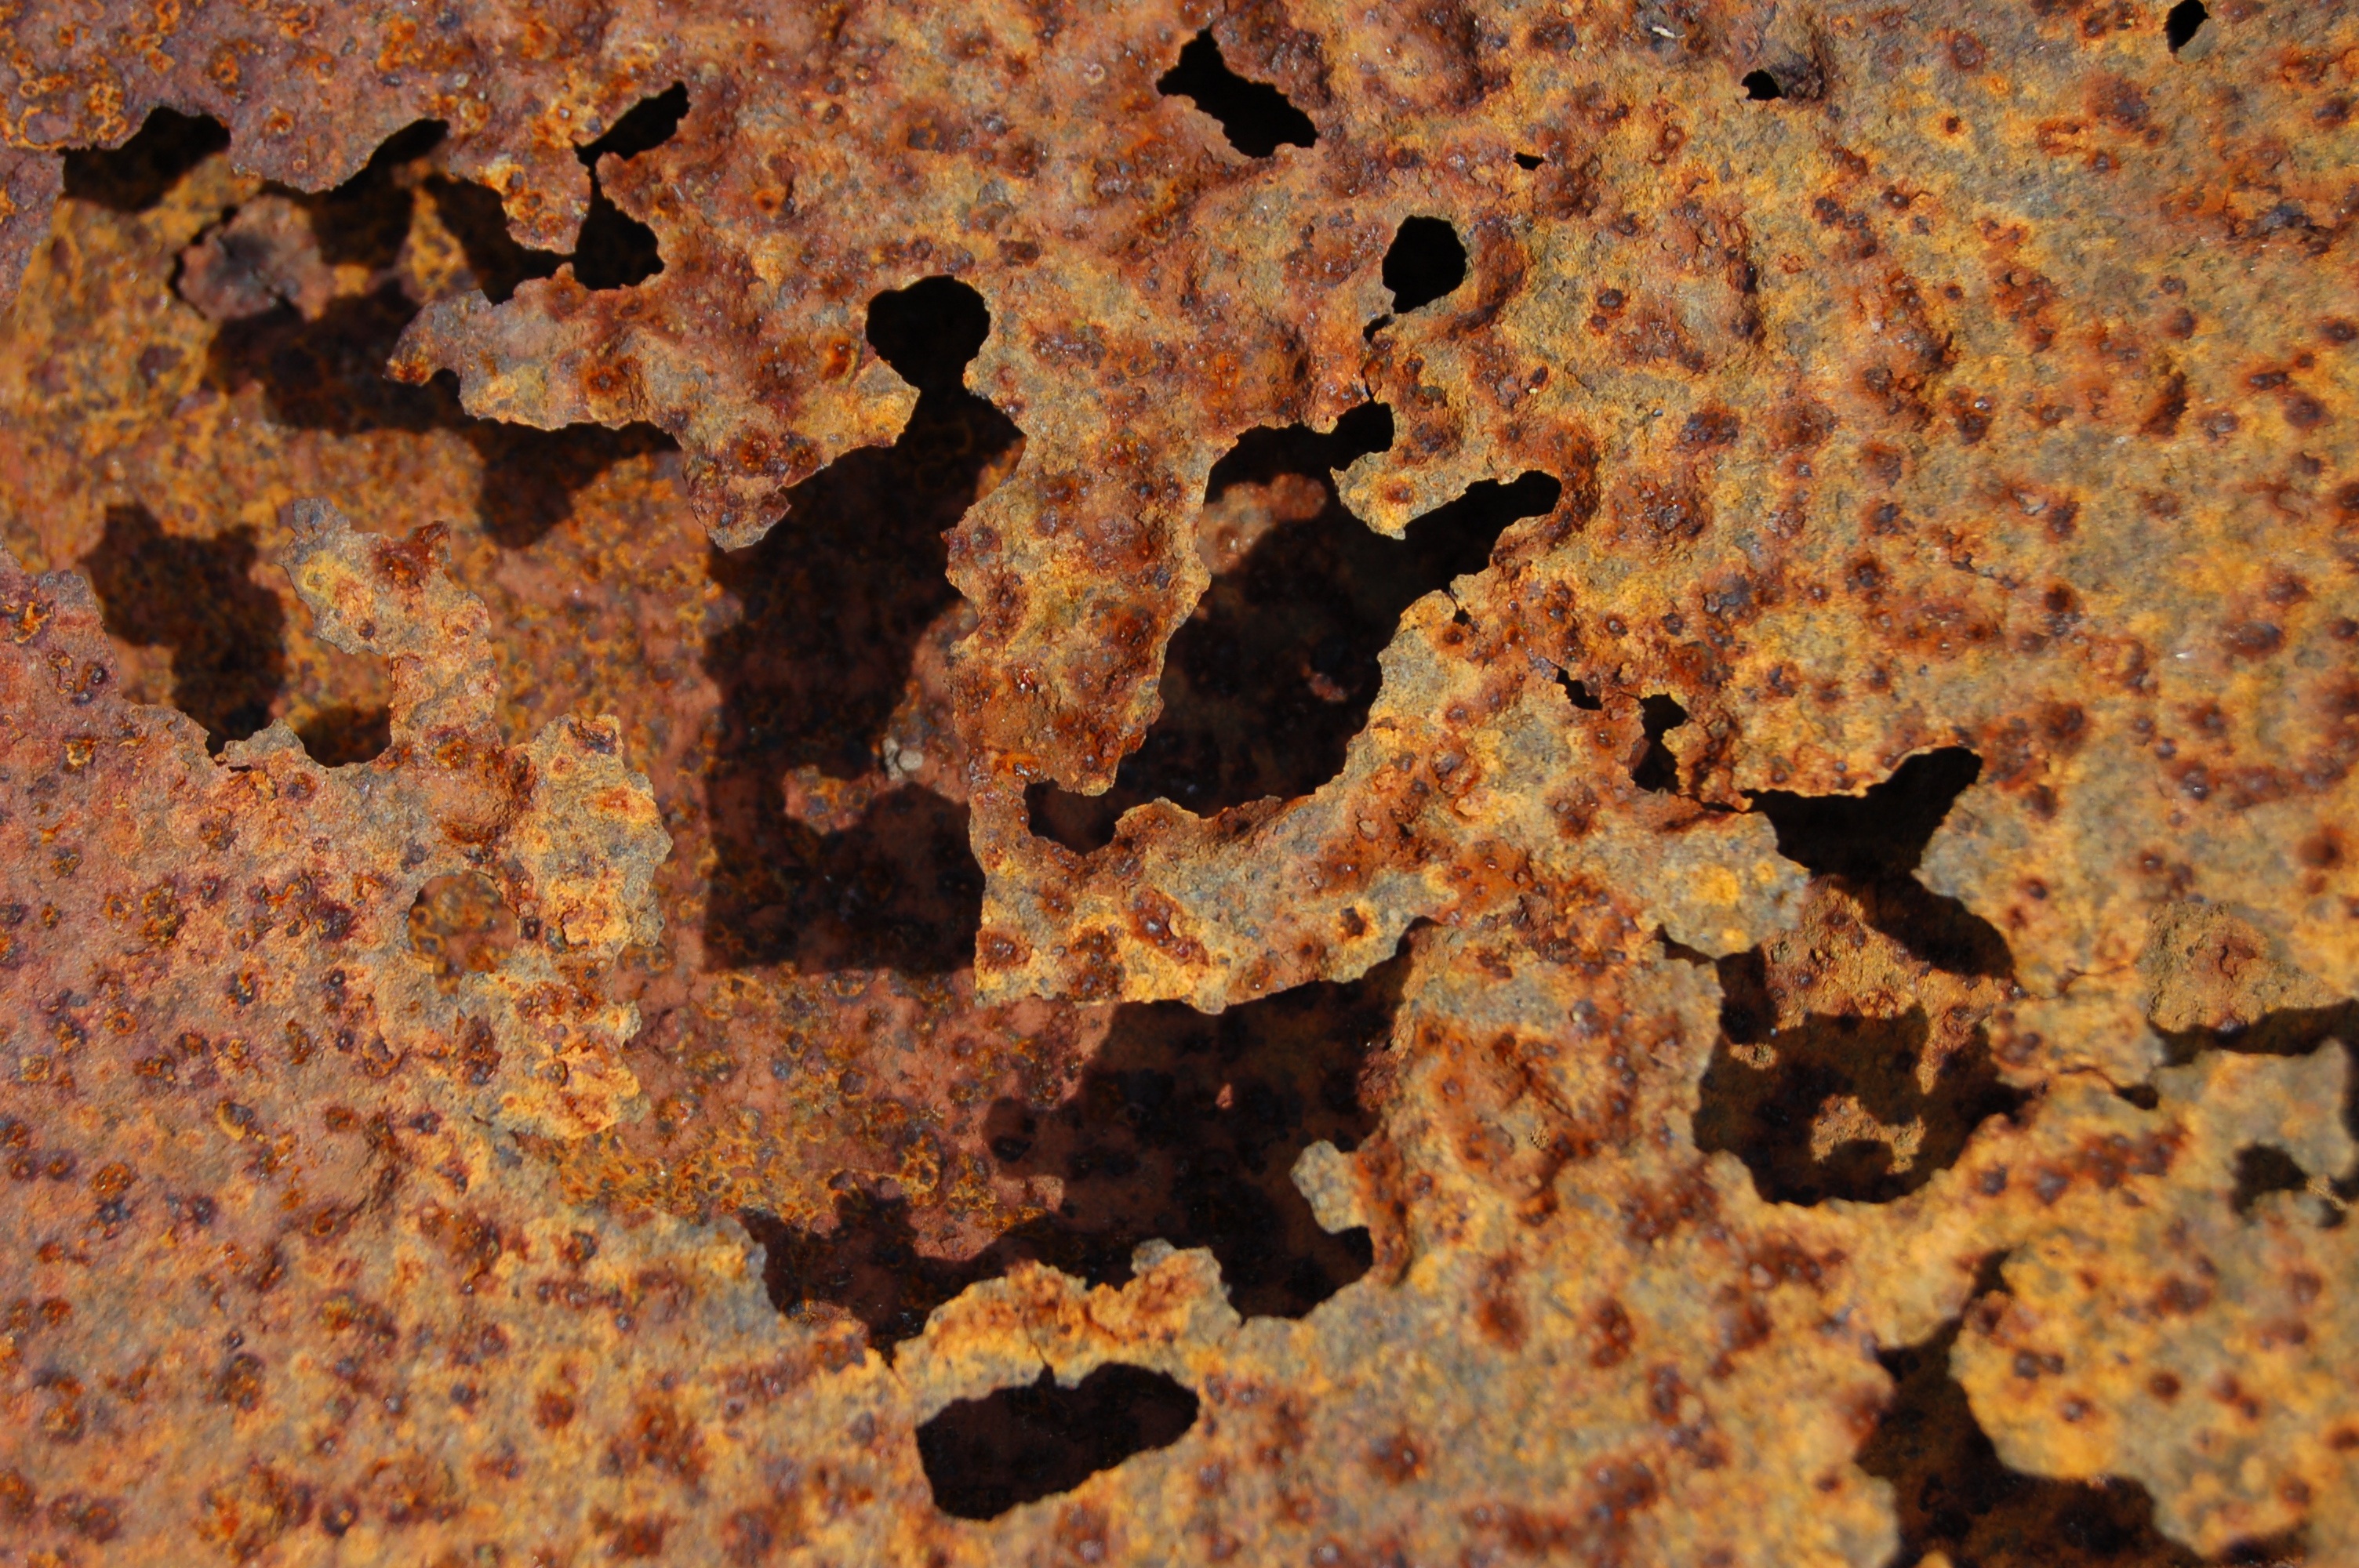
rock, texture, leaf, rust, metal, soil, material, background, antiquity